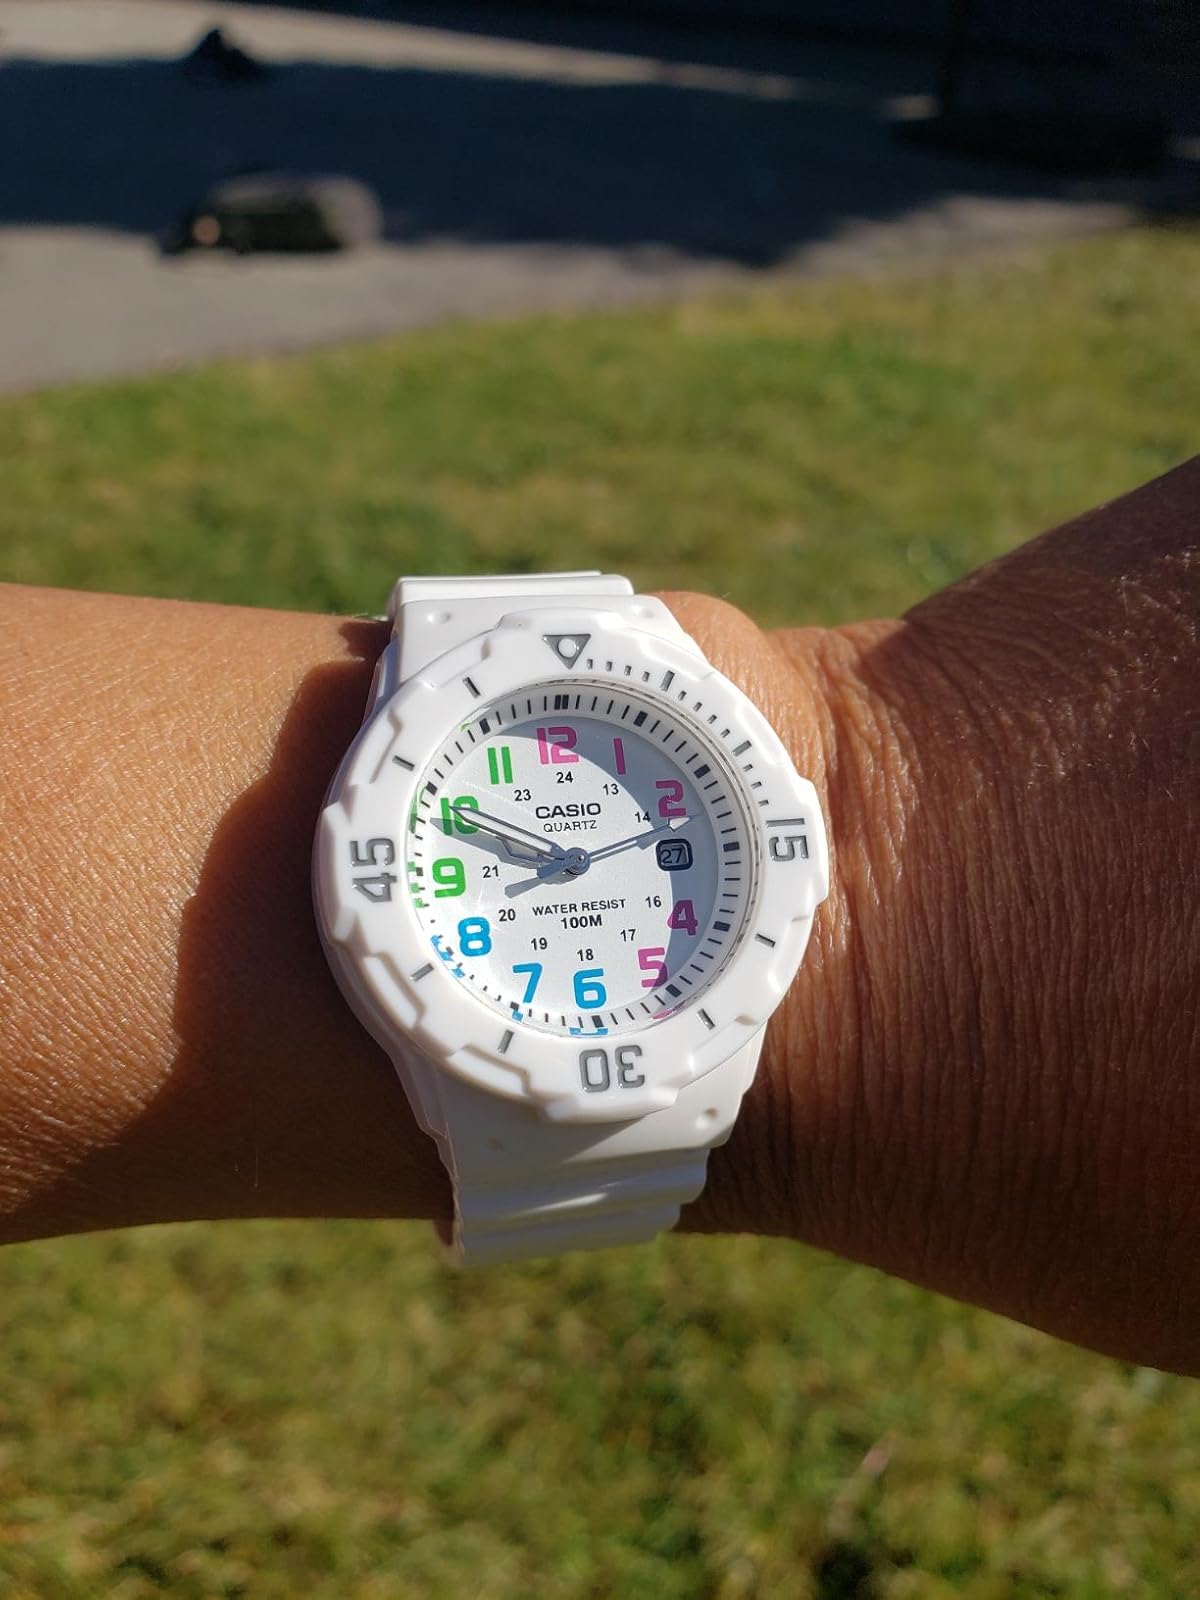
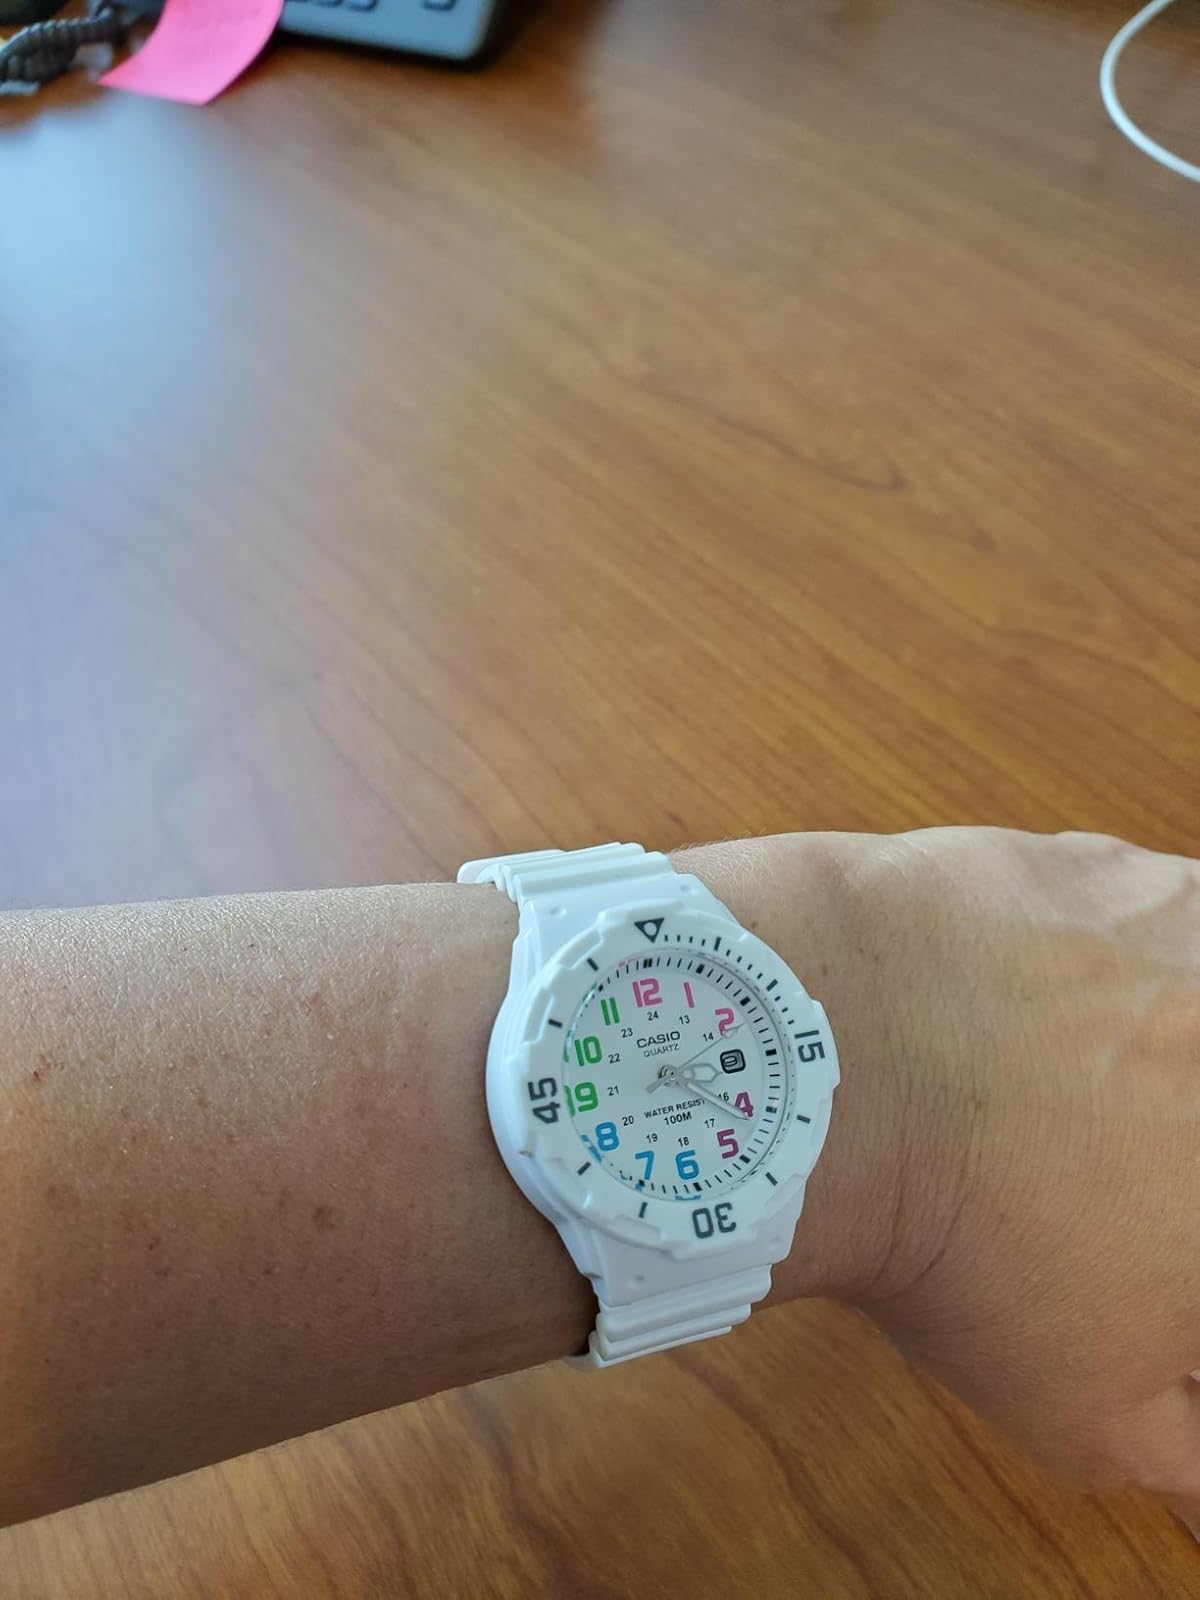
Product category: accessories_watch
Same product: yes